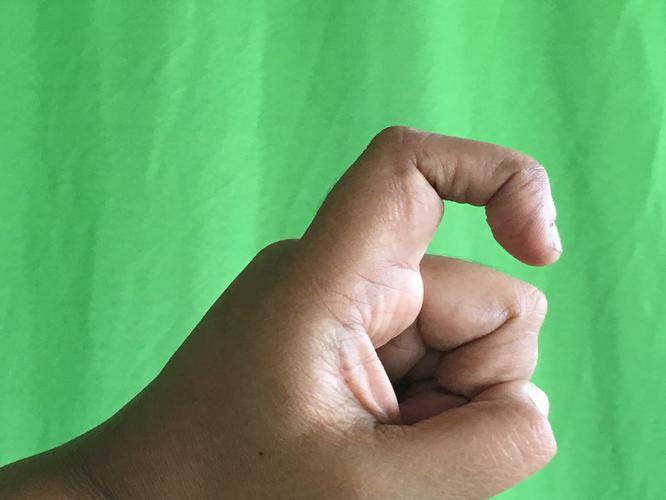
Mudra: Tamarachudam
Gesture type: single_hand